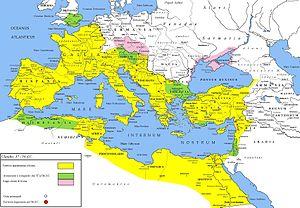
L'Afrique romaine fait souvent l'objet d'une étude d'ensemble par les historiens et les archéologues, malgré de très fortes disparités régionales et de grandes ruptures chronologiques dans les huit siècles de son histoire. Les deux grandes problématiques historiques concernant ces provinces sont actuellement la question de leur romanisation et celle de leur christianisation. L'« Afrique romaine » désigne ainsi soit les terres d'Afrique dominées par Rome, soit la part romanisée de l'Afrique.